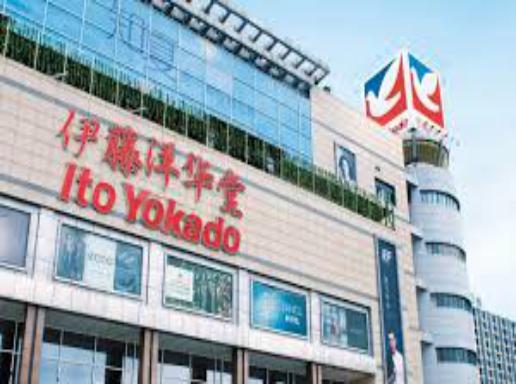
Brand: Ito-Yokado
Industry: Others